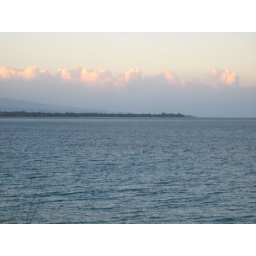
Morning - mountain over the ocean